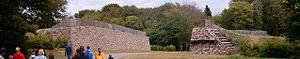
Bibracte était la capitale du peuple celte des Éduens, développé surtout au Iᵉʳ siècle av. J.-C.. Centre névralgique du pouvoir de l'aristocratie éduenne, c'était aussi un important lieu d'artisanat et de commerces où se côtoyaient mineurs, forgerons et frappeurs de monnaies sur une superficie de près de 135 hectares.